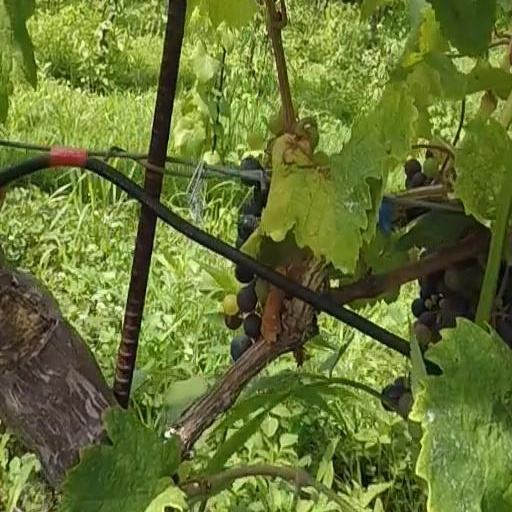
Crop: grape